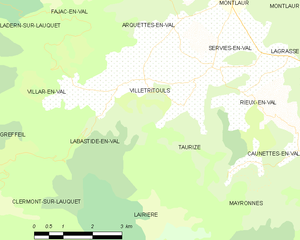
Carte des communes françaises: Villetritouls